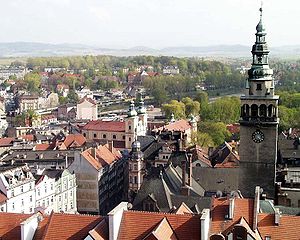
Kłodzko
Kłodzko set fra fortet
Kłodzko [ kwɔʦkɔ] er en by i det sydvestlige Nedre Schlesien i Województwo dolnośląskie i Polen. Den ligger cirka 80 kilometer sydvest for Wrocław ved Nysa Kłodzka. Byen var tidligere hovedby i grevskabet Glatz.